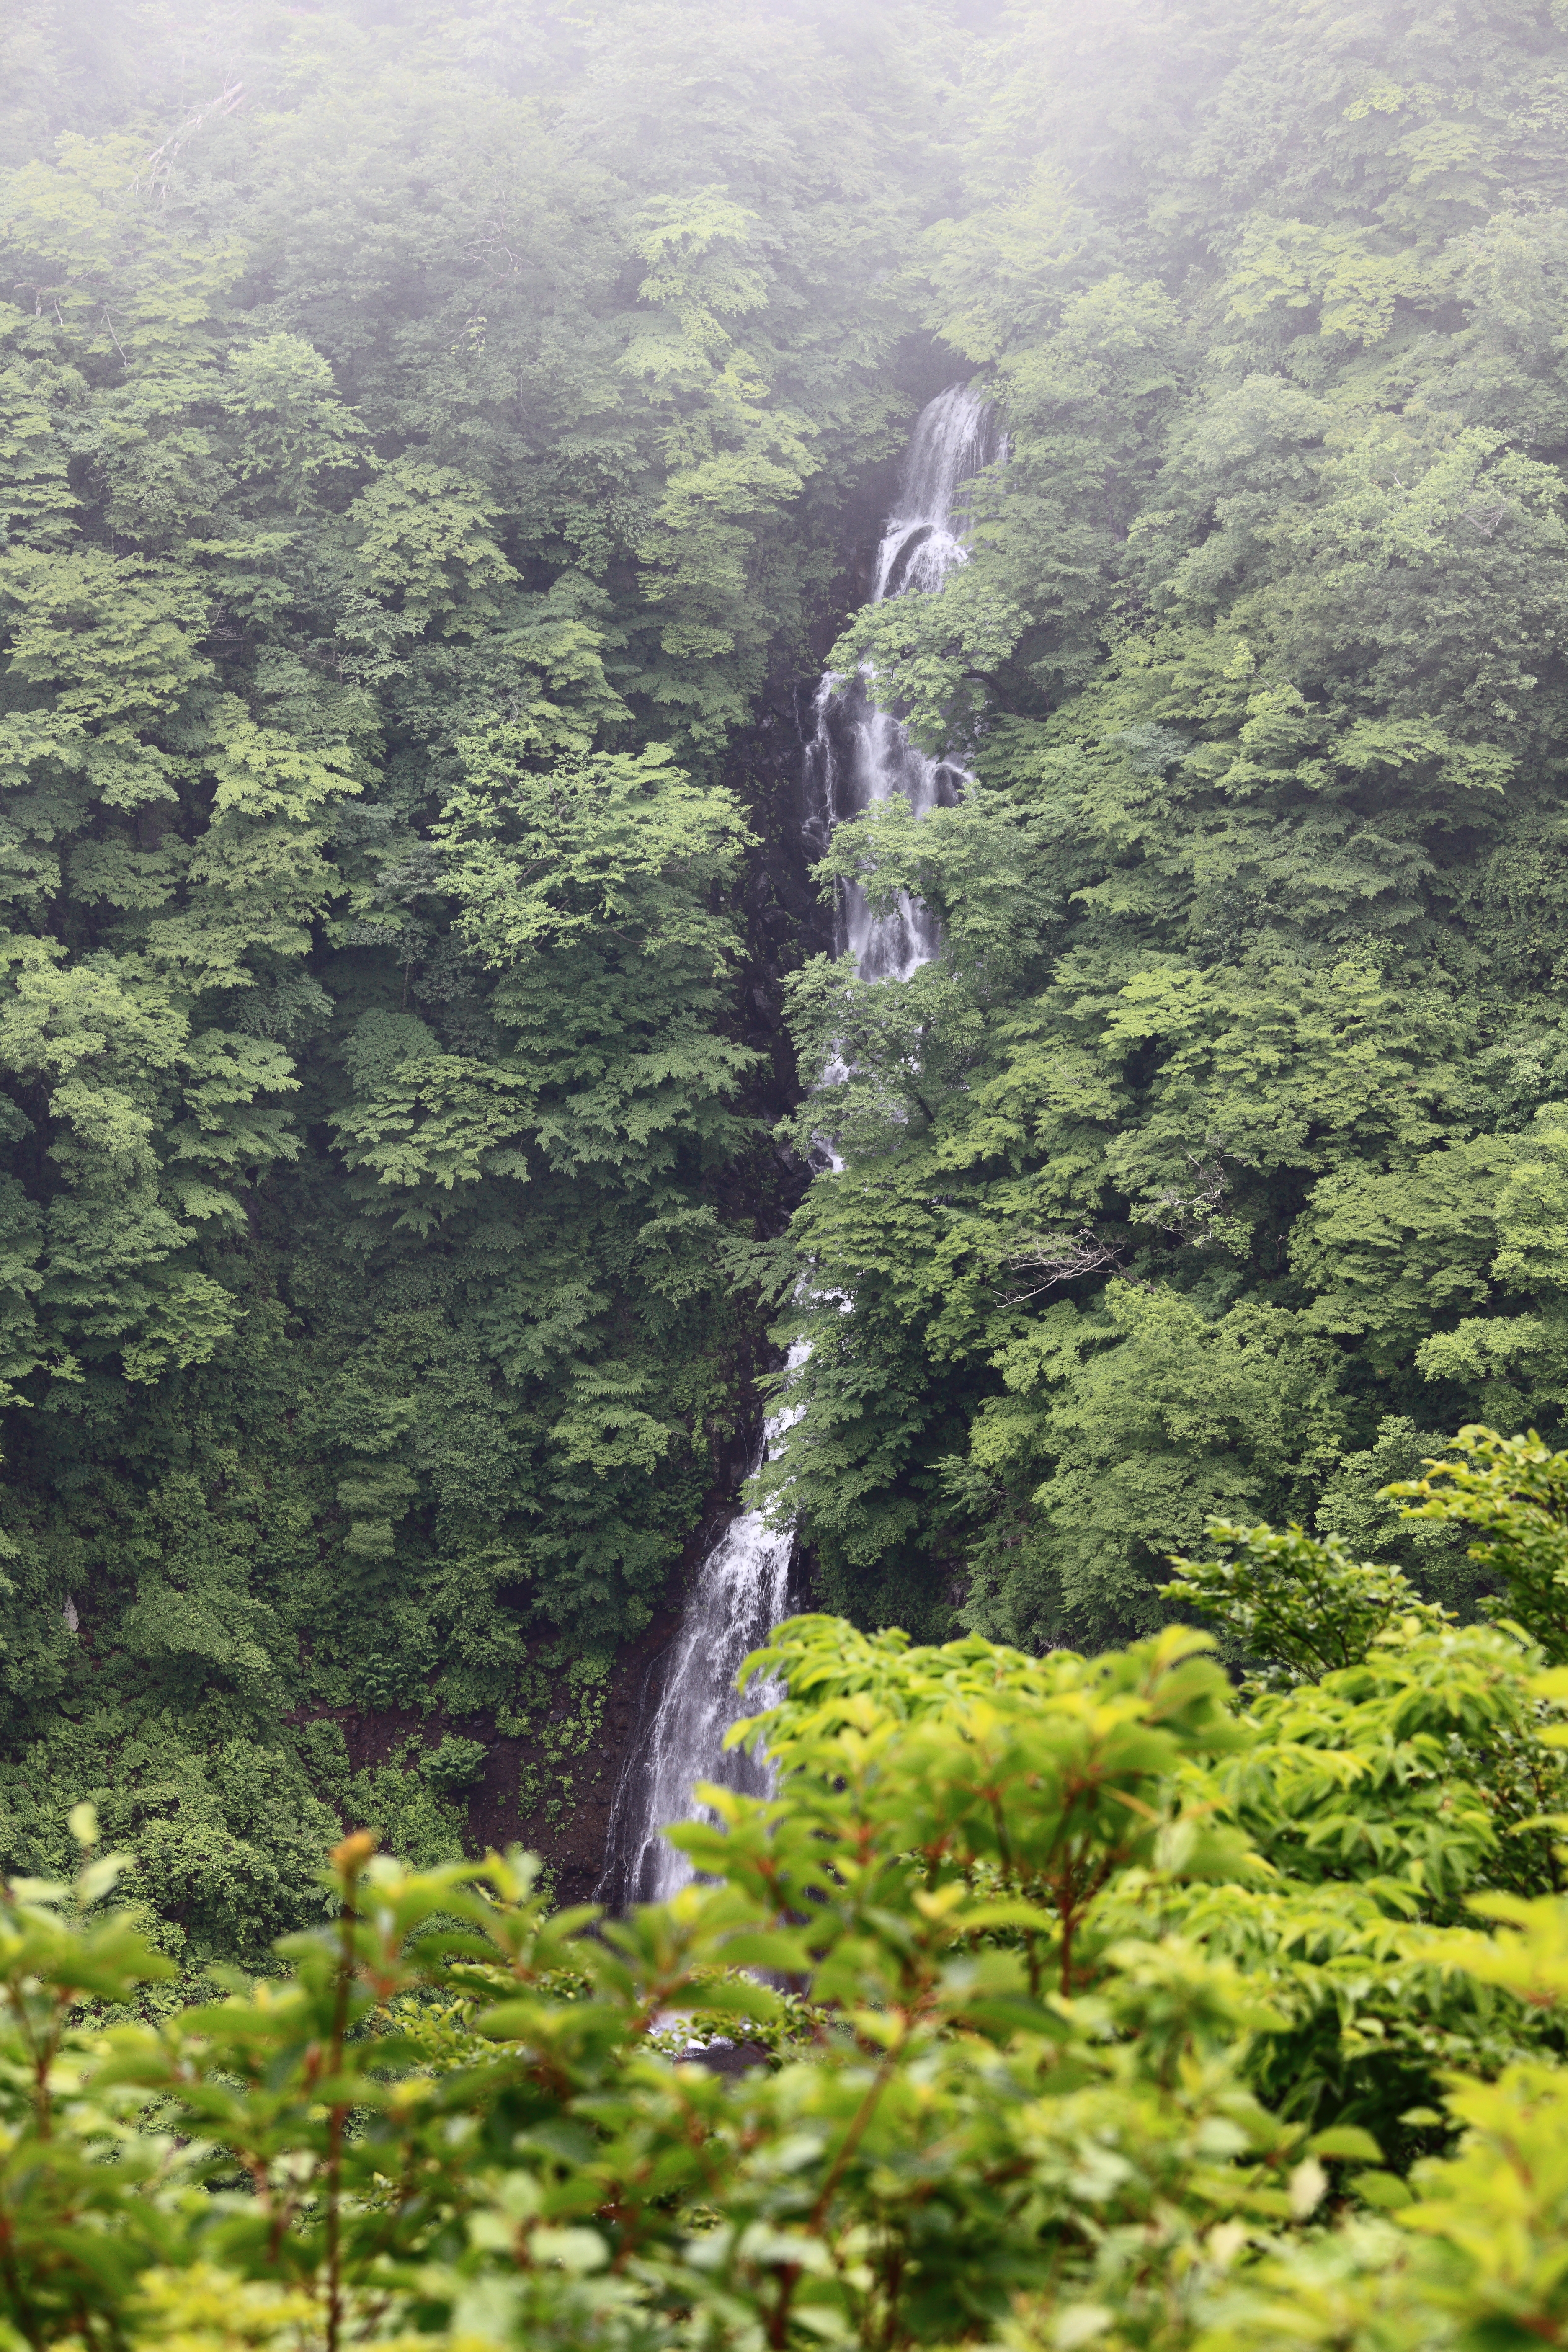
tree, nature, forest, waterfall, wilderness, mountain, flower, valley, high, jungle, national park, vegetation, rainforest, ravine, 5d, hires, habitat, markii, water feature, hi, res, resolution, old growth forest, natural environment, mountainous landforms